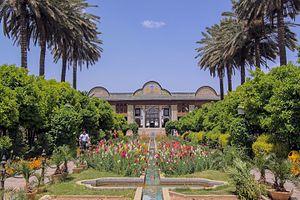
La Maison Qavam ou Narenjestan e Ghavam est une résidence historique et traditionnelle persane située à Chiraz en Iran, près de la médersa du Khan. Elle fut érigée entre 1879 et 1886 par Mirza Ibrahim Khan. Italiano: La Casa Qavam è una casa tradizionale e storica a Shiraz in Iran. È a pochi passi dalla Madrassa del Khan e all'interno del giardino Eram."
Mirza Ahmad Ghavam, également connu sous le nom de Ghavam os-Saltaneh, né le 2 janvier 1876 - bien que d'autres sources citent 1873 ou 1875 - dans le Gilan et mort le 23 juillet 1955 à Téhéran, est un homme politique iranien. Il fut Premier ministre d'Iran à cinq reprises.